Anglo-Iraqi War

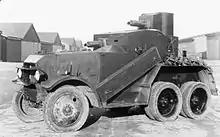
Crossley six-wheeled armoured car

At 06:00 hours on 30 April, an Iraqi envoy presented a message to Smart, stating that the plateau had been occupied for a training exercise. The envoy also informed Smart that all flying should cease immediately and demanded that no movements, either ground or air, take place from the base. Smart replied that any interference with the normal training carried out at the base would be treated as an act of war. Sir Kinahan Cornwallis, the British Ambassador located at the British Embassy in Baghdad and in contact with RAF Habbaniya via wireless, fully supported this action.